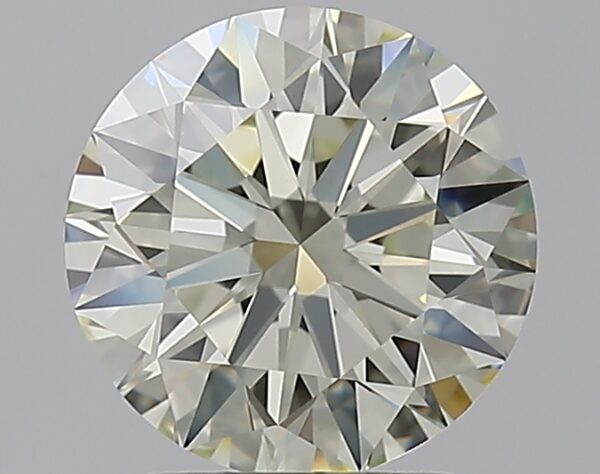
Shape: round
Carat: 2.01
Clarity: VVS2
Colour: O-P
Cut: EX
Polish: EX
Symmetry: EX
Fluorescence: F
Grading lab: GIA
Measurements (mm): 8.03 x 8.08 x 4.97